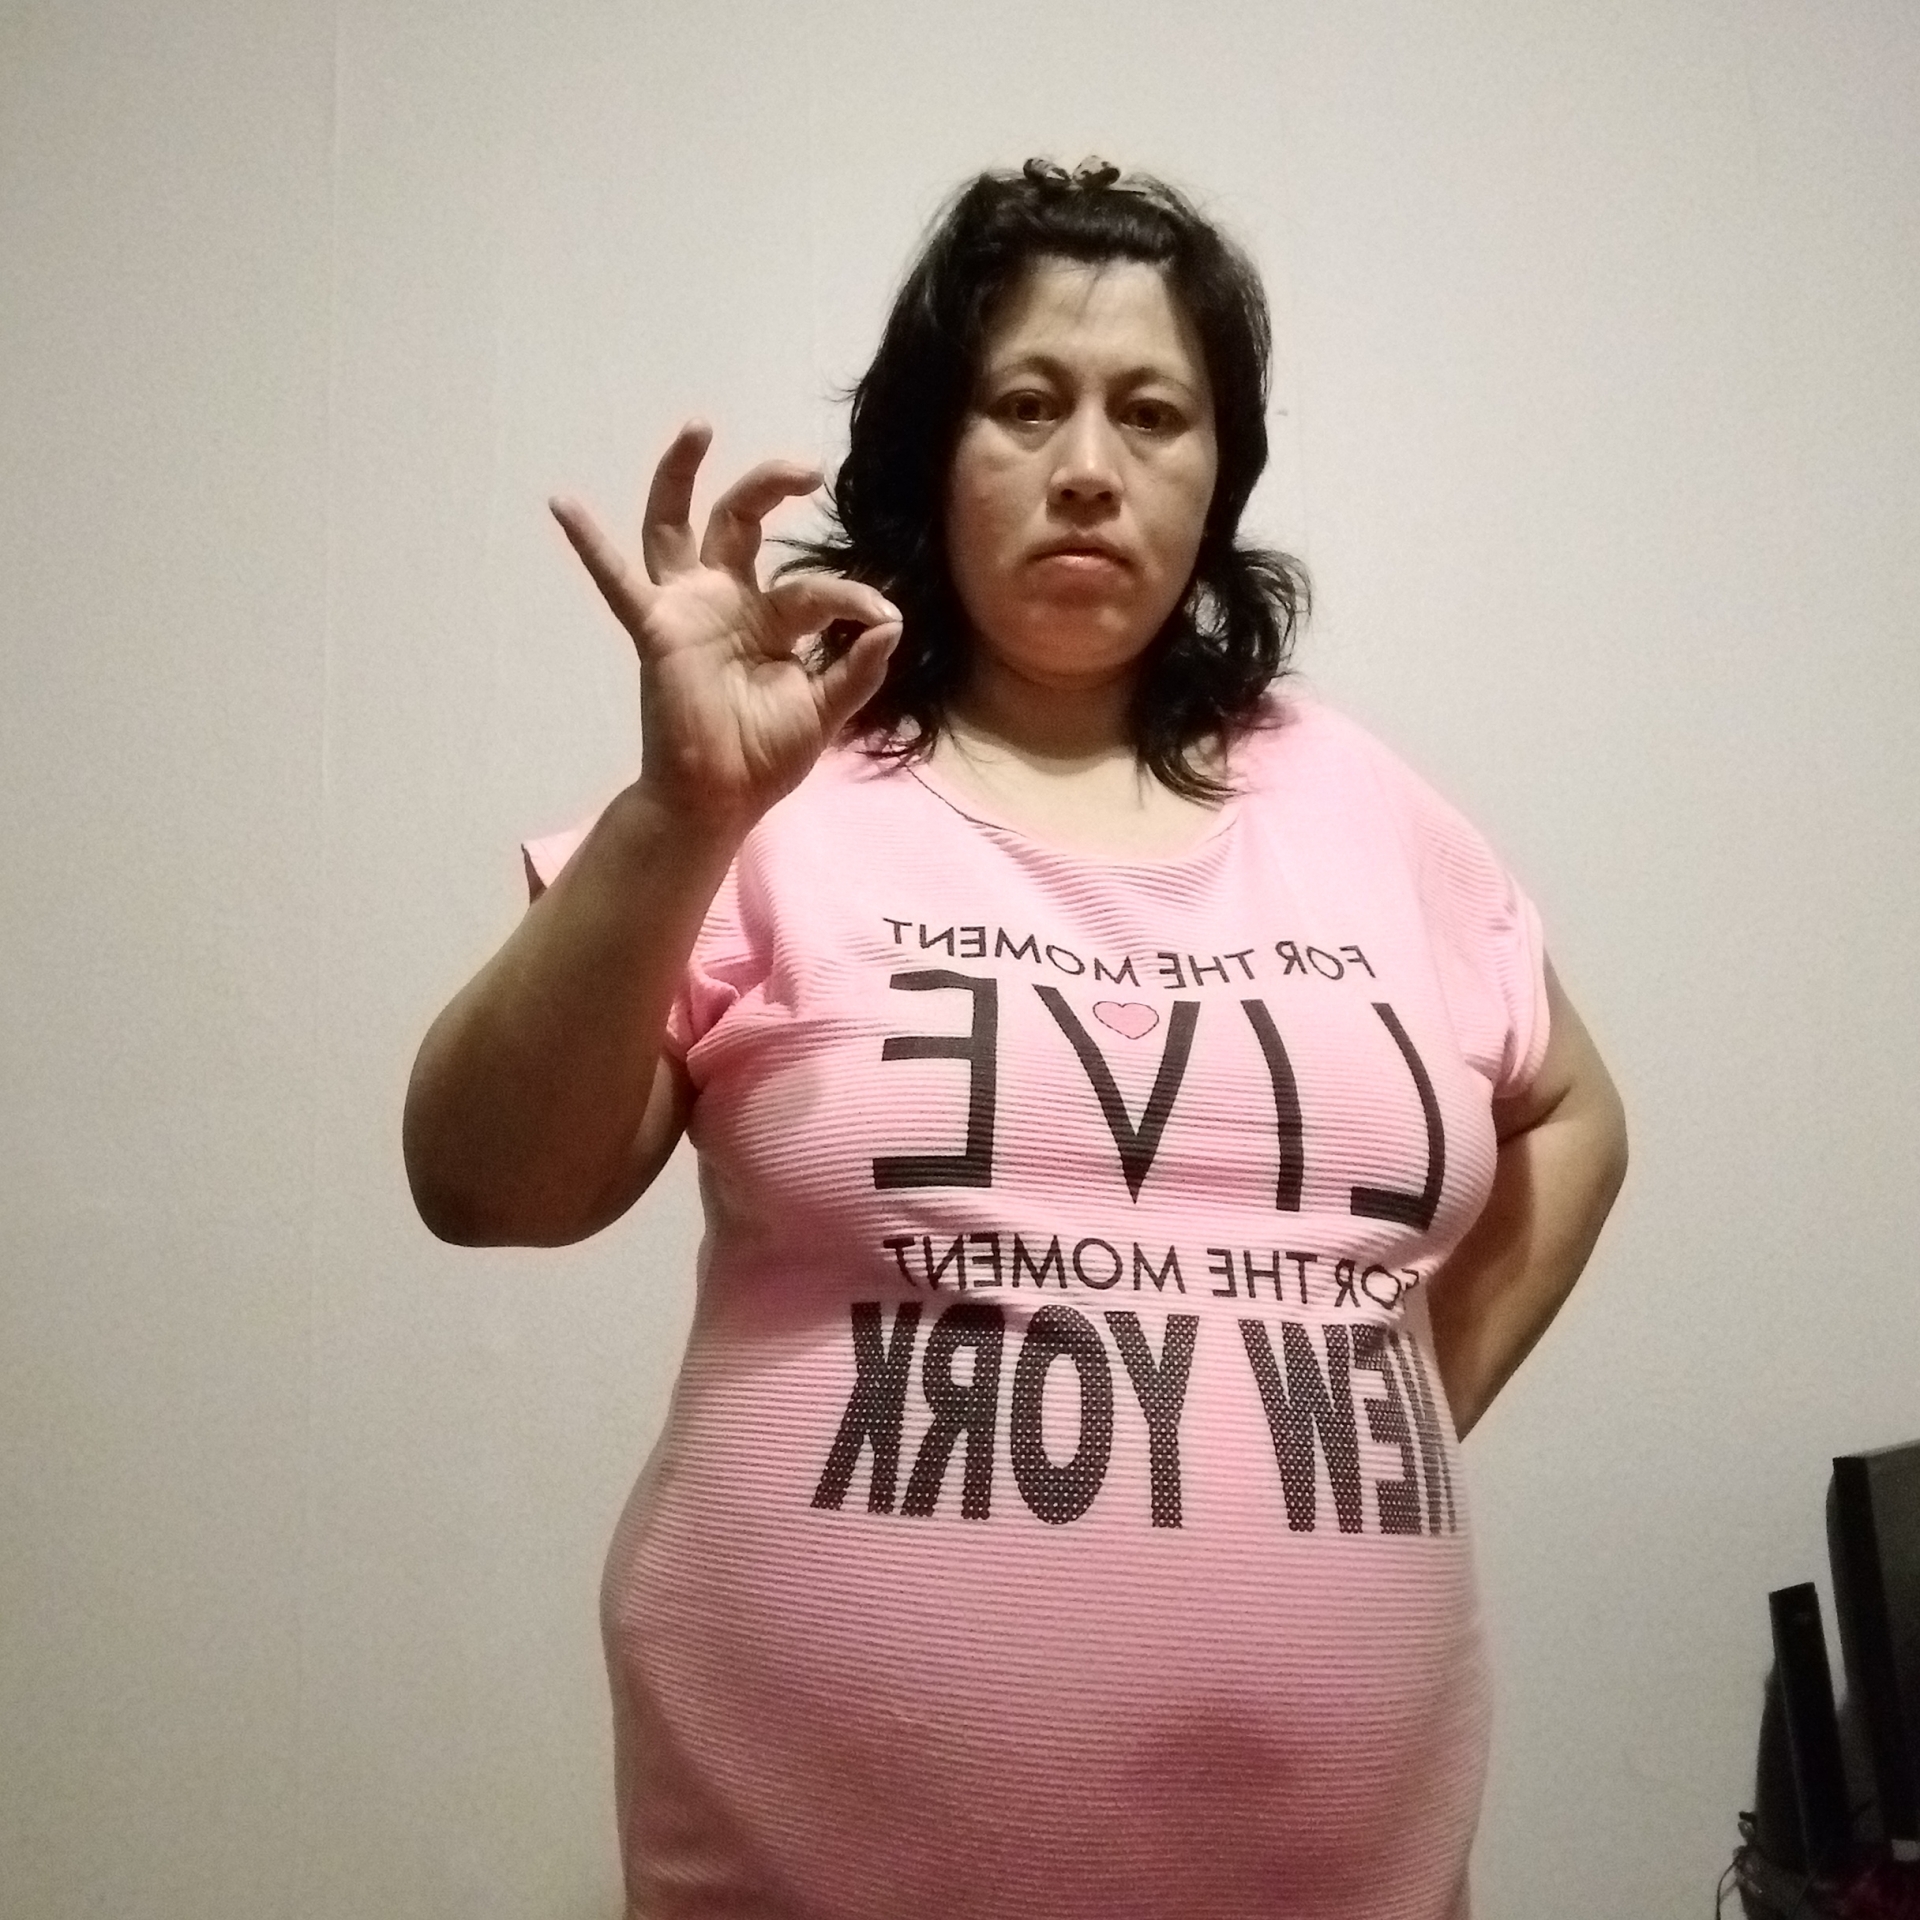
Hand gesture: ok